Indu Jain

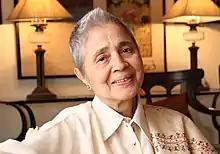

Indu Jain (8 September 1936 – 13 May 2021) was an Indian media executive and philanthropist. She belonged to the Sahu Jain family and was the chairperson of India's largest media group, popularly known as The Times Group.